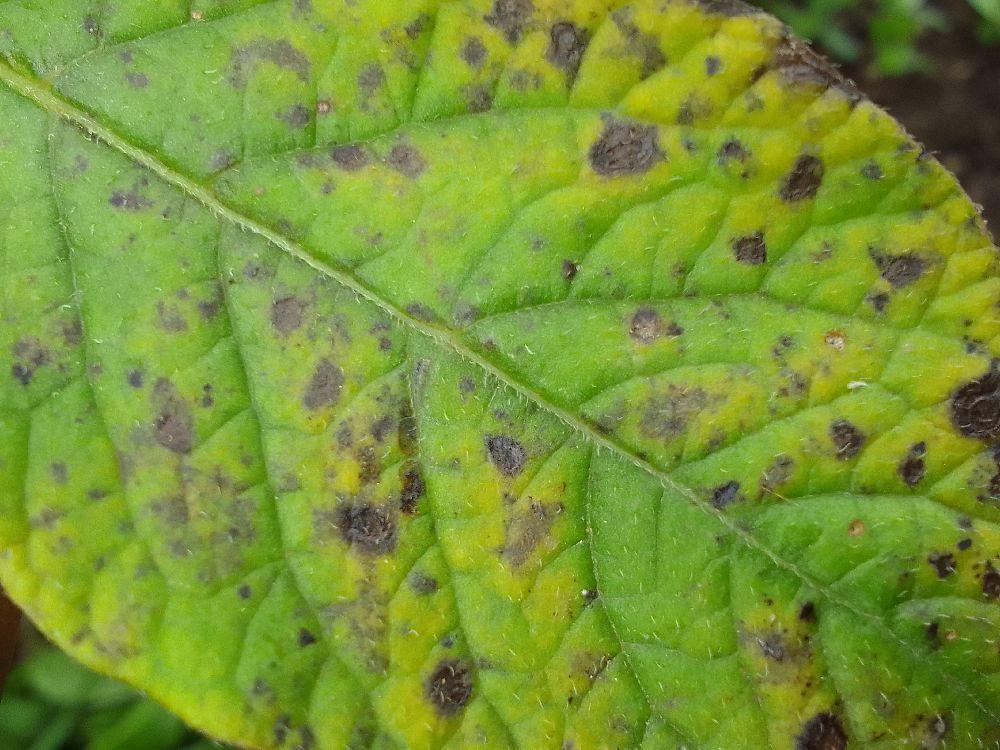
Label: Early blight